Newmarket sausage

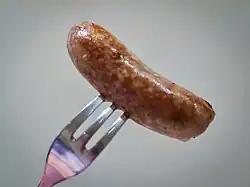
A cooked Newmarket sausage

The Newmarket sausage is a pork sausage made to a traditional recipe from the English town of Newmarket, Suffolk. Two varieties of Newmarket Sausage are made branded with the names of two different family butchers. Both are sold widely throughout the United Kingdom. In October 2012 the Newmarket sausage was awarded Protected Geographical Indicator of Origin (PGI) status. The flavourings used in a Newmarket sausage are black & white pepper, salt, thyme, parsley and nutmeg.